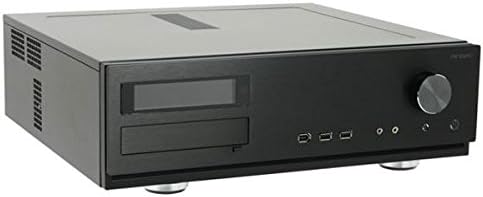
Antec Fusion Black 430 Veris Media Center microATX Desktop PC Case with 430-Watt PSU (Black)
Category: All Electronics
Product description The Fusion 430 features a clean black finish that perfectly blends with your modern home theater and stereo equipment. Build your media center with Fusion and you will find that it is so silent and unobtrusive that your friends won't realize you have a computer in your audio/video stack. The Fusion 430 comes with a 430-Watt power supply and features an IR receiver that is compatible with Windows MCE & VISTA and an VFD display and a volume control knob, giving you full control over all your media in just one case. Advanced cooling system - 2x side mounted 120mm TriCool 3-speed fans 3 Drive Bays - 1x 5.25 Front Accessible and 2x 3.5 Internal Front-mounted ports - 2x USB 2.0, 1x IEEE 1394 FireWire i.Link, Audio In and Out Dimensions - Height 5.75 x Width 17.5 x Depth 16.3 (14.6x44.5x41.4cm) Weight - 18.7 pounds (8.5kg) Amazon.com The Antec Fusion 430 Veris Media Center Micro ATX Desktop PC Case features a clean black finish that perfectly blends with your modern home theater and stereo equipment. Designed for high-quality performance, the Fusion Black 430 comes with a 430-watt power supply and features an IR receiver that is compatible with Windows XP MCE and Windows Vista. Additionally, it has an LCD display and volume control knob for full control over all your media in just one case. The Fusion 430 features a triple-chamber structure that separates the heat and noise of power supply, hard drives, and motherboards for a cooler, quieter operation. Its advanced cooling system consists of two side-mounted 120-millimeter TriCool three-speed fans. The Fusion 430 features three drive bays--one front-accessible 5.25-inch bay and two internal 3.5-inch bays. And should you decide to expand your system, the Fusion 430 has four expansion slots. This media case is designed for motherboards up to Micro ATX form factor (9.6 by 9.6 inches). It measures 5.5 by 17.5 by 16.3 inches (HxWxD), and weighs 18.7 pounds. Other features include: Black front bezel with LCD display and volume control Black front bezel with LCD display and volume control Removable HDD brackets with extra soft silicone grommets Removable HDD brackets with extra soft silicone grommets Durable 0.8-millimeter cold rolled steel construction Durable 0.8-millimeter cold rolled steel construction Front-mounted ports provide convenient connections: two USB 2.0 ports, one IEEE 1394 (FireWire, i.Link) port, audio in/out port (HDA and AC'97) Front-mounted ports provide convenient connections: two USB 2.0 ports, one IEEE 1394 (FireWire, i.Link) port, audio in/out port (HDA and AC'97) Low-profile desktop height for an easy fit What's in the Box Fusion Black 430 desktop PC case, power supply, and IR receiver. Low-profile desktop height for an easy fit What's in the Box Fusion Black 430 desktop PC case, power supply, and IR receiver.
Features: Desktop case supports Micro ATX motherboards and features an elegant black finish that fits in with home theater and stereo equipment | Integrated IR receiver is compatible with Windows XP MCE and Vista | Front bezel has an LCD display and volume control knob | Front-mounted connections include two USB 2.0 ports, one FireWire port, and one audio in/out port | Measures 17.5 x 5.5 x 16.3 inches (WxHxD)